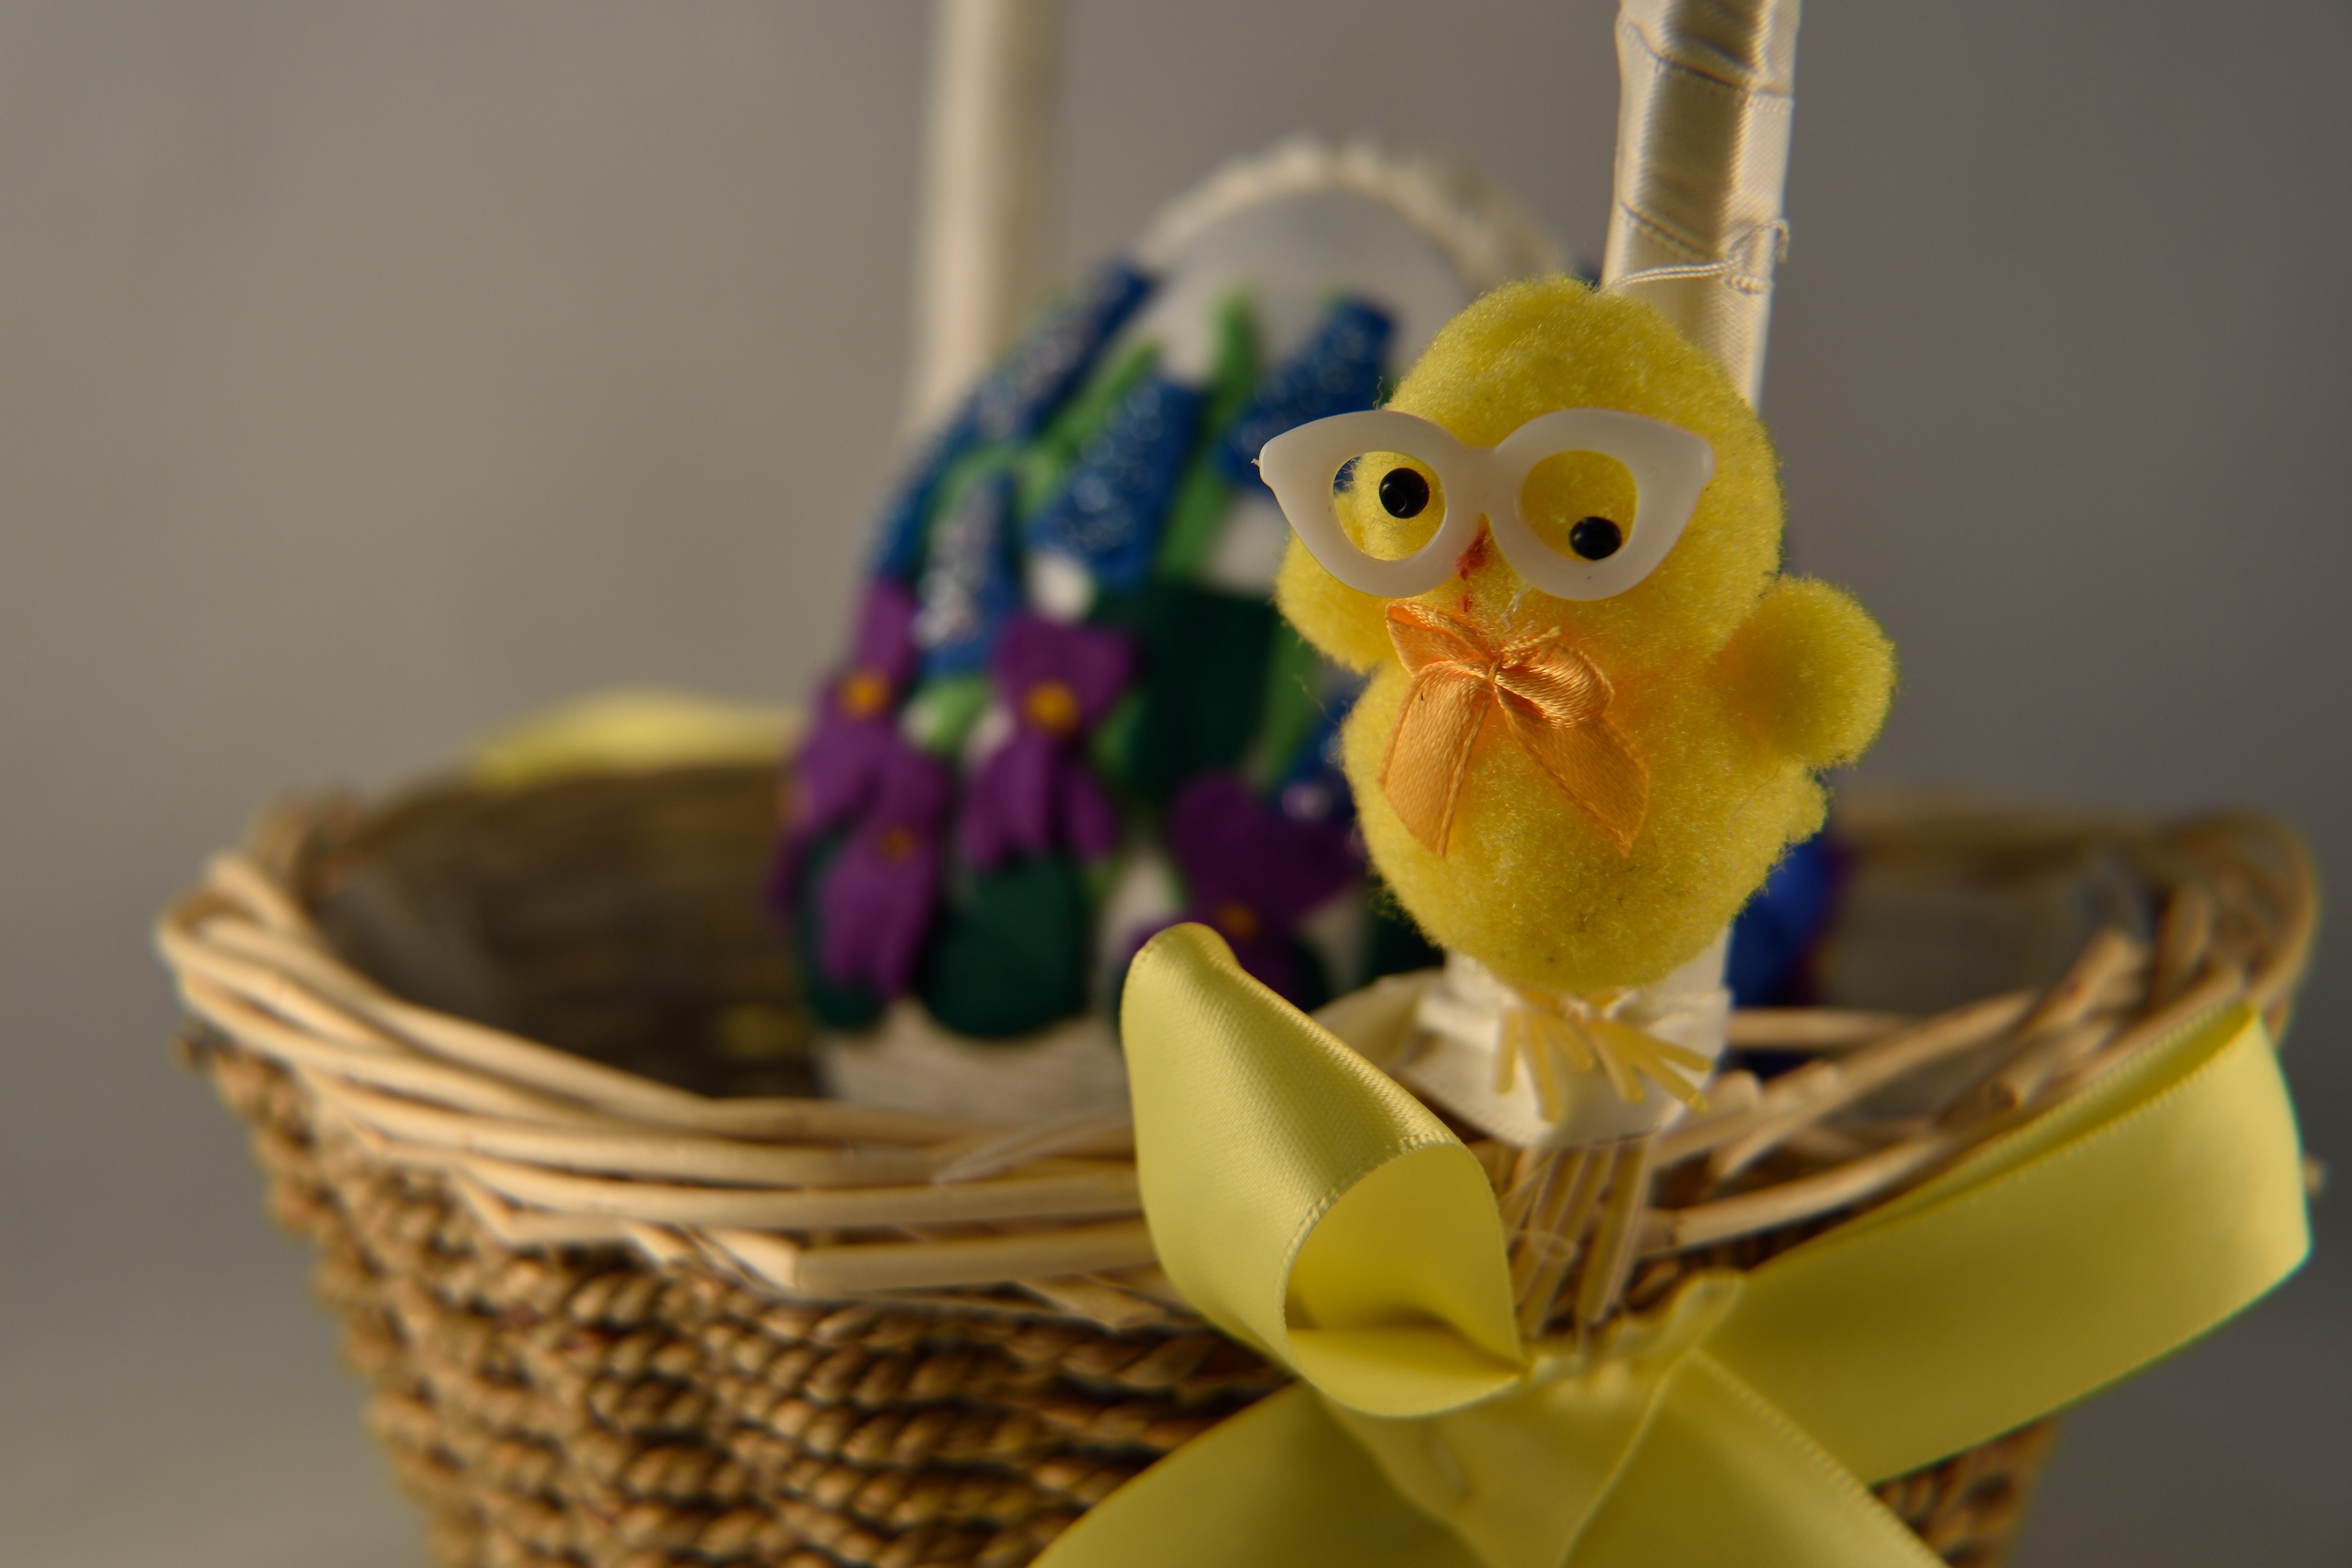
bird, flower, food, yellow, chicken, wicker, art, easter, parakeet, shopping cart, common pet parakeet